Bernhard Pauss

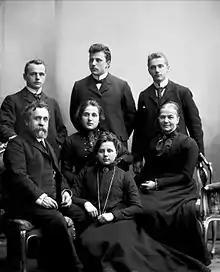
Bernhard Pauss with his second wife and their children, photographed by Gustav Borgen ca. 1900

In 1876, he married Anna Henriette Wegner (1841–1918) in Christiania; she was the youngest daughter of the industrialist Benjamin Wegner and Henriette Seyler, and a granddaughter of the prominent Hamburg banker L.E. Seyler, co-owner of Berenberg Bank. They were the parents of the surgeon, hospital director and President of the Norwegian Red Cross Nikolai Nissen Paus, the engineer and CEO of Akershus Energi Augustin Thoresen Paus and the lawyer and Director at the Norwegian Employers' Confederation George Wegner Paus, as well as the daughters Henriette Wegner Paus, married to private school owner (Frogner School, Nissen's Girls' School, Haagaas School) Theodor Haagaas, and Karoline Louise Paus, married to barrister Thorleif Ellestad.